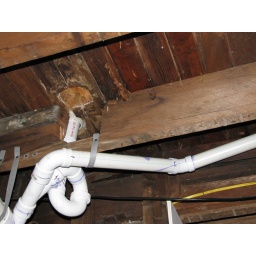
continuation of bad floor joist below bathroom